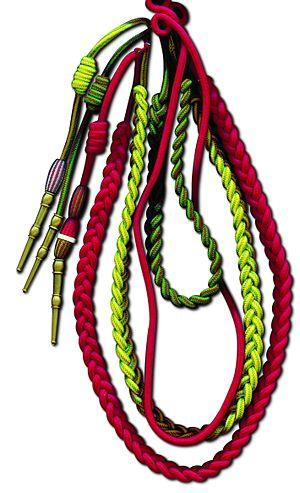
Le 3ᵉ régiment étranger d’infanterie est le régiment le plus décoré de la Légion étrangère. Il a été créé en 1920 et est héritier du régiment de marche de la Légion étrangère.
La fourragère est une décoration récompensant une unité militaire, comme un régiment, navire, etc., ou civile, comme certains corps de sapeurs-pompiers français, pour faits de guerre ou de bravoure exemplaires. Elle est portée par ses membres en uniforme exclusivement durant leur temps de service en son sein, le caractère collectif de son attribution fait qu’elle est rarement portée à titre individuel.